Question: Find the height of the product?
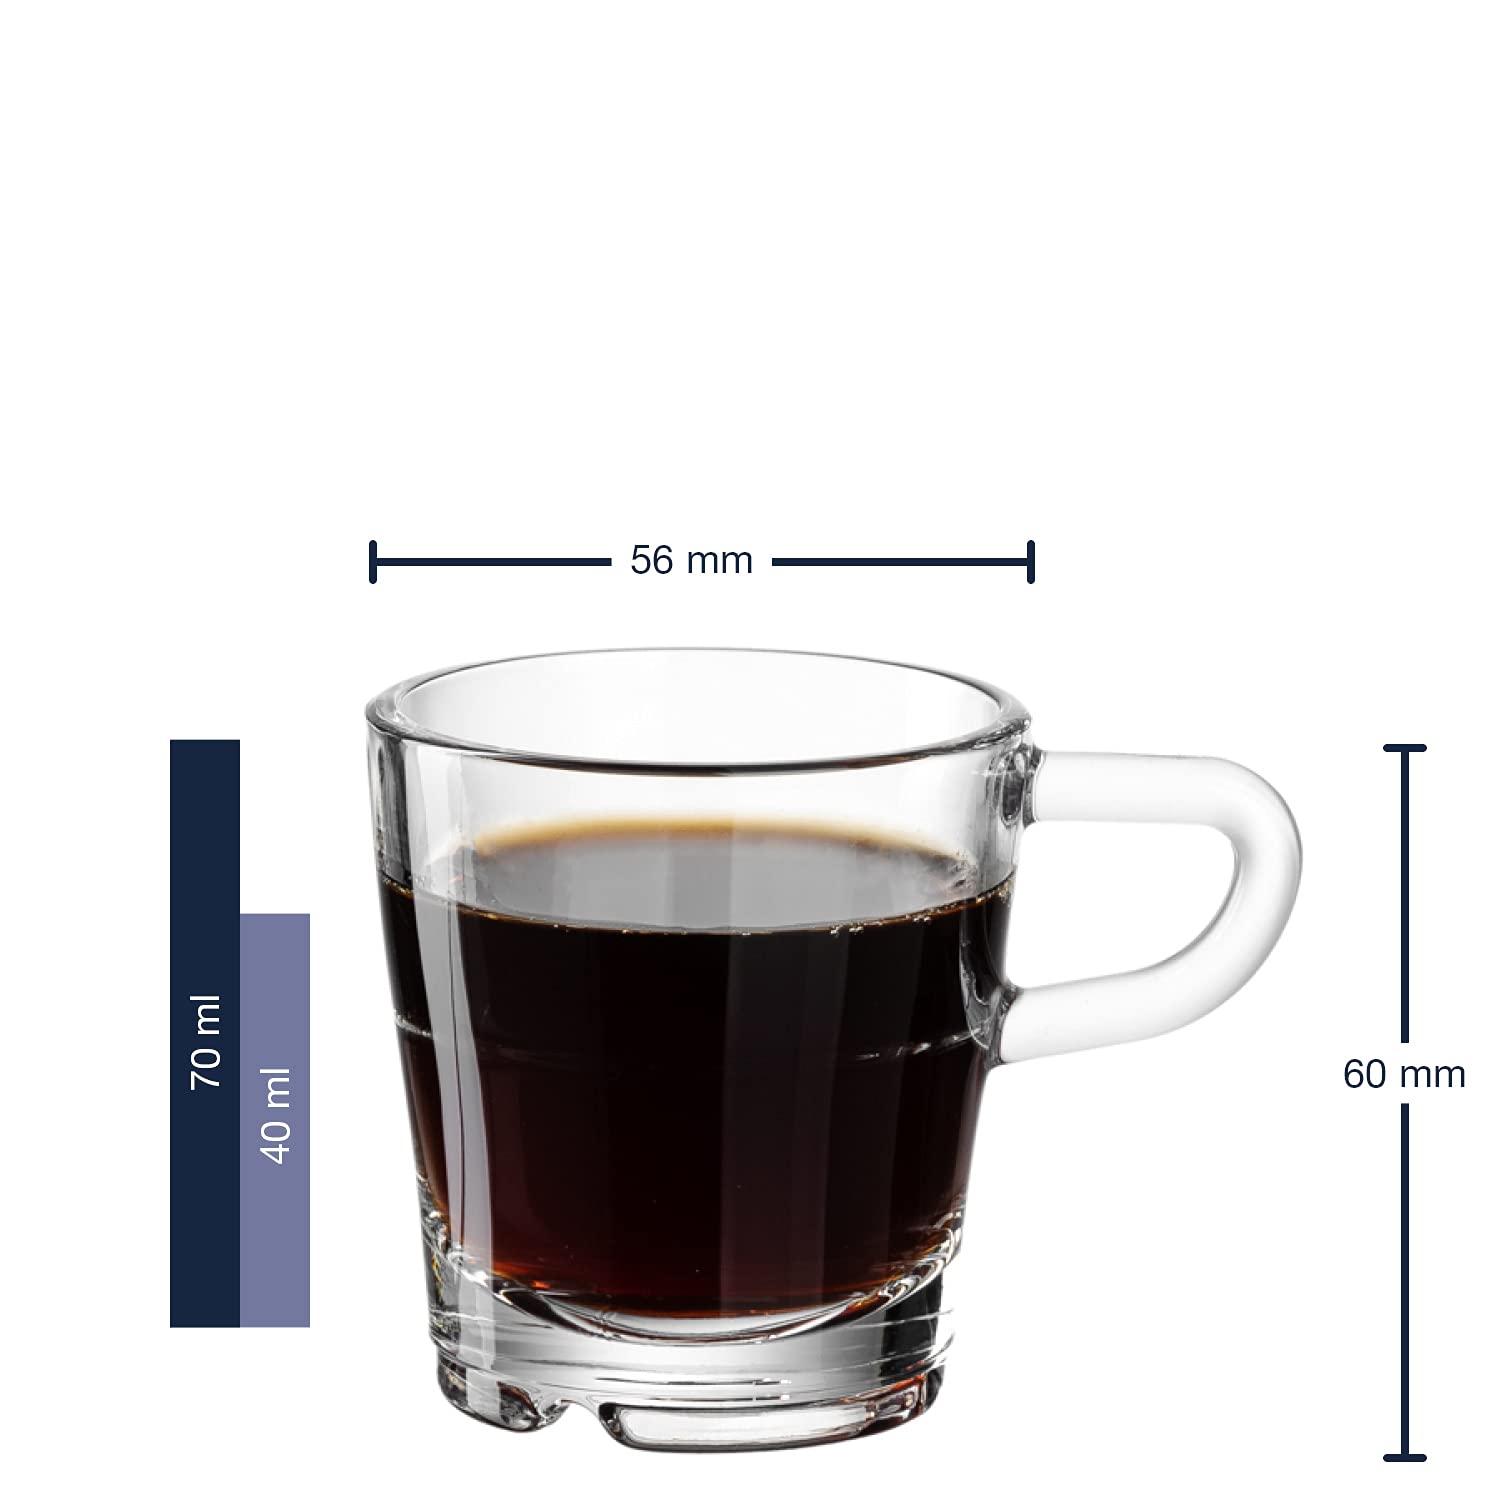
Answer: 60.0 millimetre